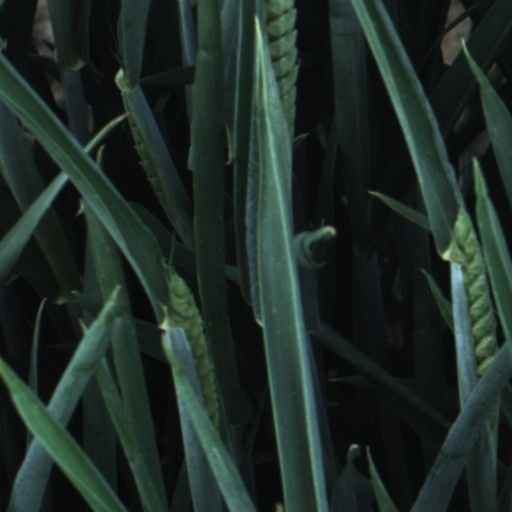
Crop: wheat